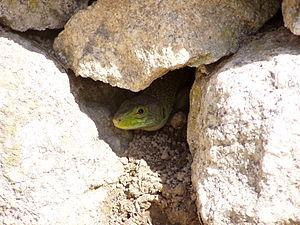
Le Lézard ocellé est une espèce de sauriens de la famille des Lacertidae. C'est le plus grand lézard d'Europe. Il vit dans les pelouses sèches et milieux ouverts légèrement embroussaillés, habitats typiques du milieu méditerranéen dans le sud-ouest de l'Europe. À l'instar de nombreux lézards, il reste inféodé aux milieux ensoleillés. Quatre sous-espèces sont reconnues et se partagent l'aire de répartition naturelle, il s'agit de T. l. ibericus, T. l. lepidus, T. l. nevadensis et T. l. oteroorum.